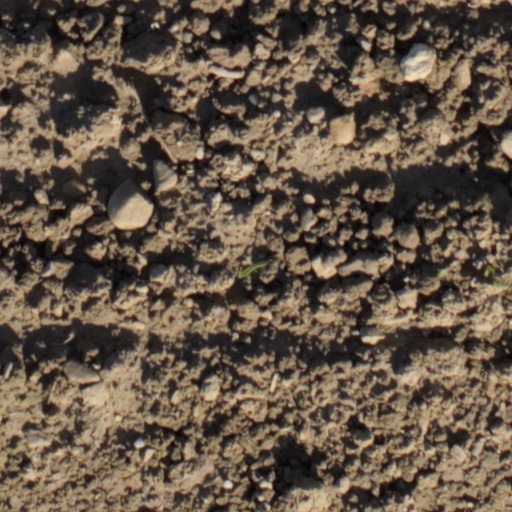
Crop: wheat